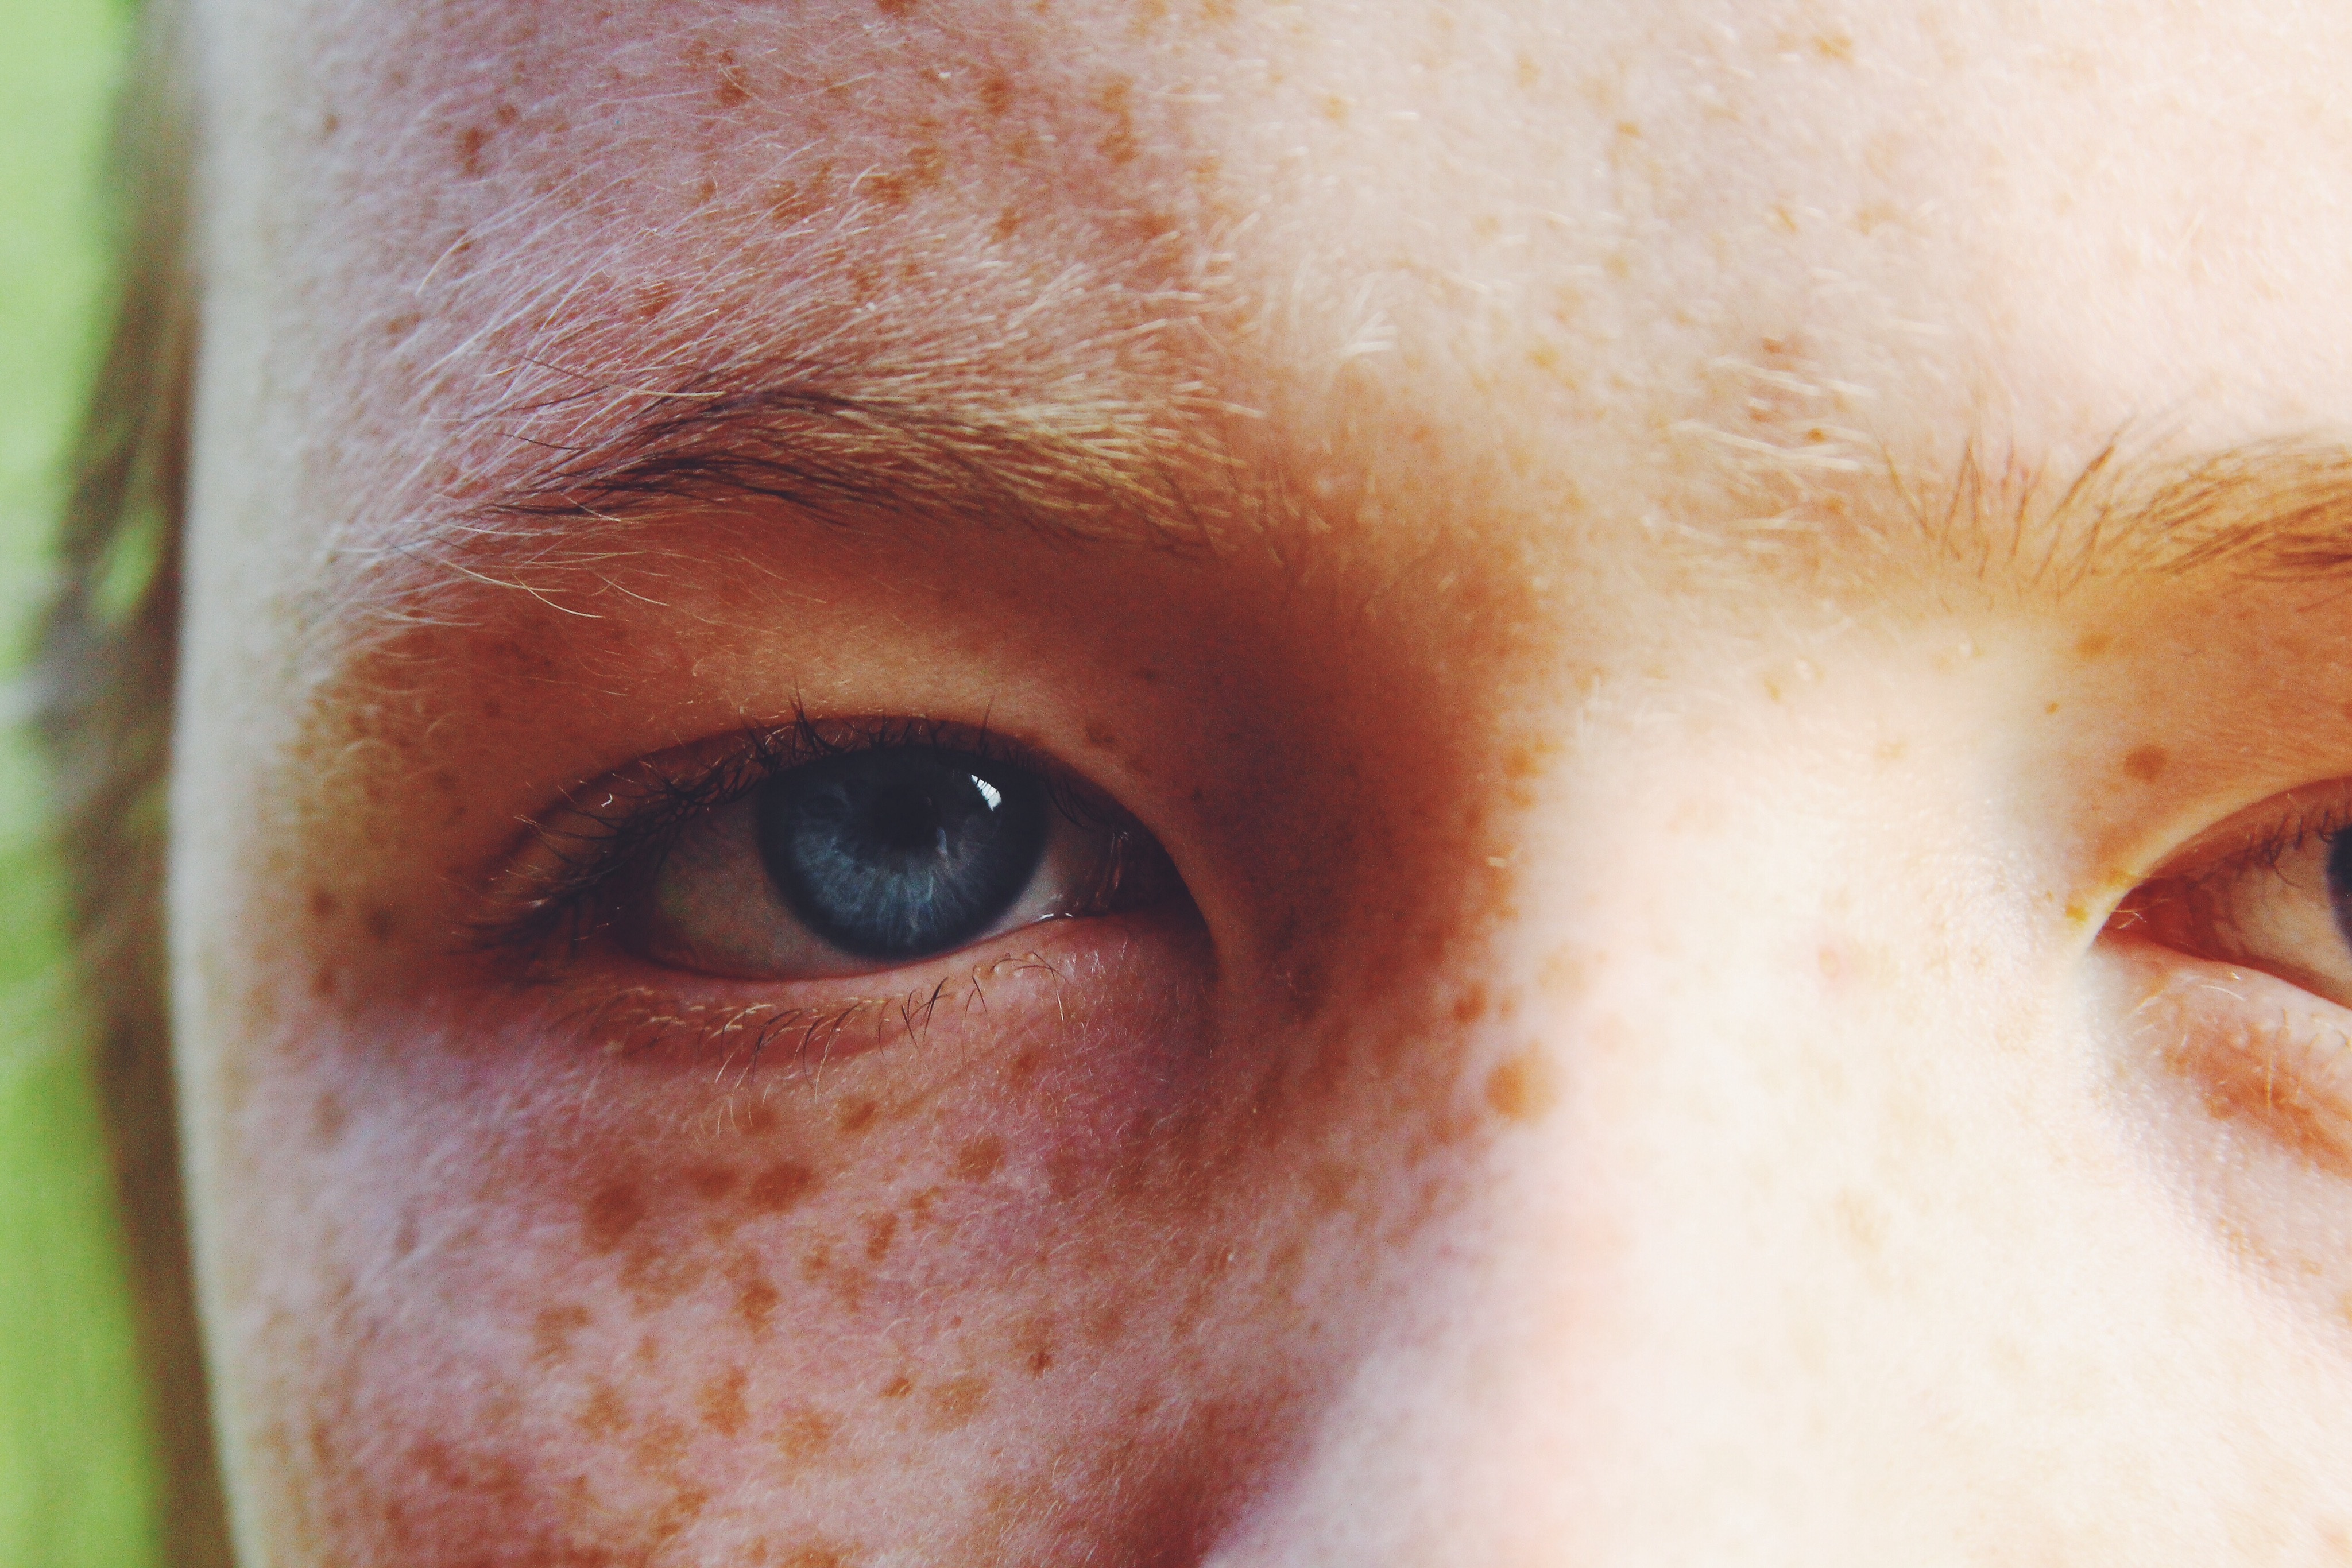
photography, red, color, ear, lip, eyebrow, mouth, eyelash, freckle, close up, human body, face, nose, cheek, eye, head, skin, beauty, organ, forehead